Roy Crowson

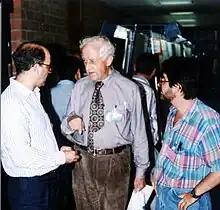
R. Crowson (center) with two colleagues at the International Congress of Coleopterology of Barcelona, September 1989

Roy Albert Crowson (22 November 1914 in Hadlow, Kent – 13 May 1999) was an English biologist who specialised in the taxonomy of beetles. He was curator at the Tunbridge Wells Museum, and then lectured at the Zoology Department of the University of Glasgow. The beetle family "Crowsoniella" is named in his honour.